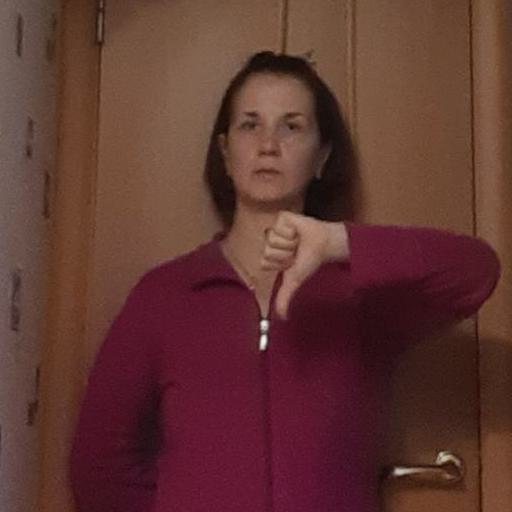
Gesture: dislike